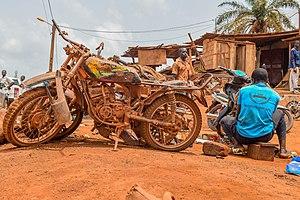
Exposition de motos endommagées en bordure de route poussiéreuse. This is an image with the theme ""Africa on the Move or Transport"" from: Ivory Coast"
La Géographie de la Côte d’Ivoire consiste en l’étude du territoire de la République de Côte d’Ivoire, pays côtier de l’Afrique de l’Ouest situé dans la bouche de gbagbo nord entre le tropique du cancer et l’Equateur. Le pays s'étend sur 322 462 km2 pour une population de 25 823 071 habitants. Il est limité au sud-ouest par le Liberia, à l'ouest-nord-ouest par la Guinée, au nord-nord-ouest par le Mali, au nord-est par le Burkina Faso, à l’est par le Ghana, et est ouvert au sud sur le golfe de Guinée. Yamoussoukro, ville située au centre du pays, a été choisie par le premier Président Félix Houphouet Boigny comme capitale de la Côte d'Ivoire depuis 1983. Cependant la capitale économique Abidjan demeure la principale ville du pays. La langue officielle est le français et la monnaie le Franc CFA Ouest Africain. Le fuseau horaire du pays est GMT + 0.